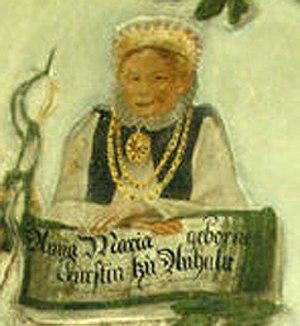
Anne-Marie d'Anhalt en Silésie de 1602 à sa mort.